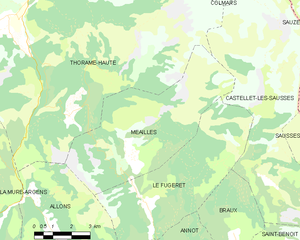
Carte des communes françaises: Méailles
Méailles est une commune française, située dans le département des Alpes-de-Haute-Provence en région Provence-Alpes-Côte d'Azur.